List of Monochrome Factor episodes

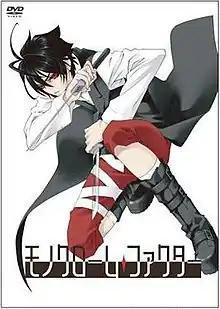
Cover of "Monochrome Factor" 's first DVD volume released by Shochiku on August 8, 2008.

The episodes of the Japanese anime series "Monochrome Factor" are directed by Yuu Kou, produced by Genco, and animated by A.C.G.T. The anime is an adaptation of Kaili Sorano's manga of the same name, which is currently serialized in the manga magazine, "Comic Blade Avarus". The story revolves around high school student Akira Nikaido, who, upon meeting a mysterious man named Shirogane, must become a "shin", or creature of the shadow world, in order to restore balance between the human and shadow worlds.